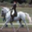
Label: horse